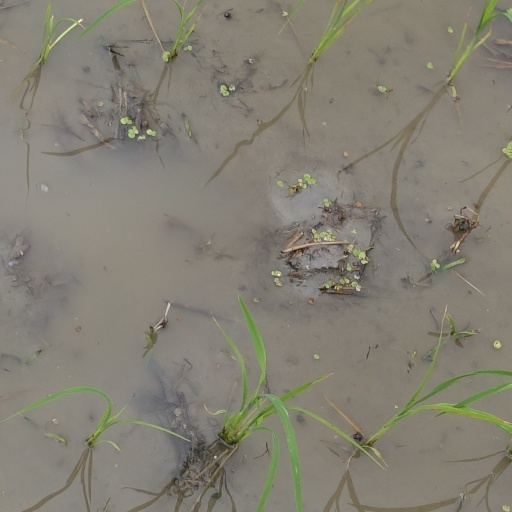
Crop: rice